Roberto Romei

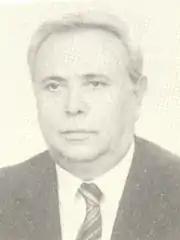
Roberto Romei

Romei was born in Montevarchi on 20 December 1926. He was general secretary of the Milan branch of the Italian Confederation of Workers' Trade Unions between 1968 and 1973. Romei left Milan to serve the union on a national level, remaining in his position until 1983. He was elected to the Senate to represent Lombardy in 1983 and served until 1987, as a member of Christian Democracy. Romei died in Rome on 5 December 2013.